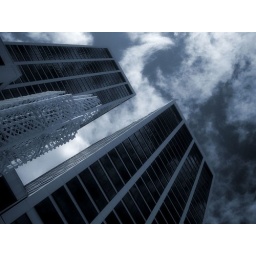
View out of a car roof in San Fransisco